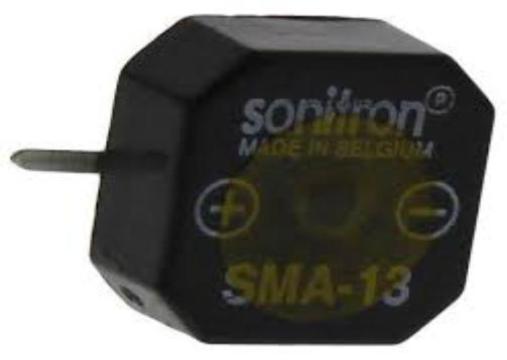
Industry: Electronic